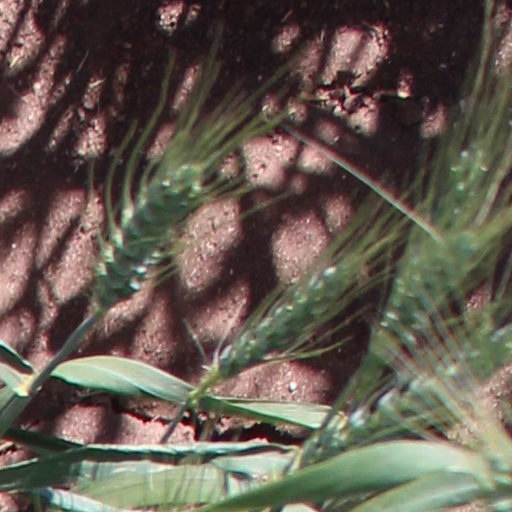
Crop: wheat